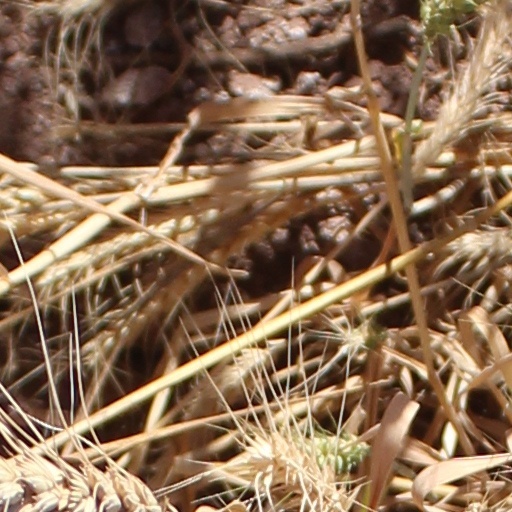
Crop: wheat